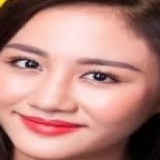
ca sĩ Văn Mai Hương